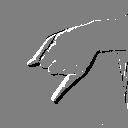
ASL letter: j